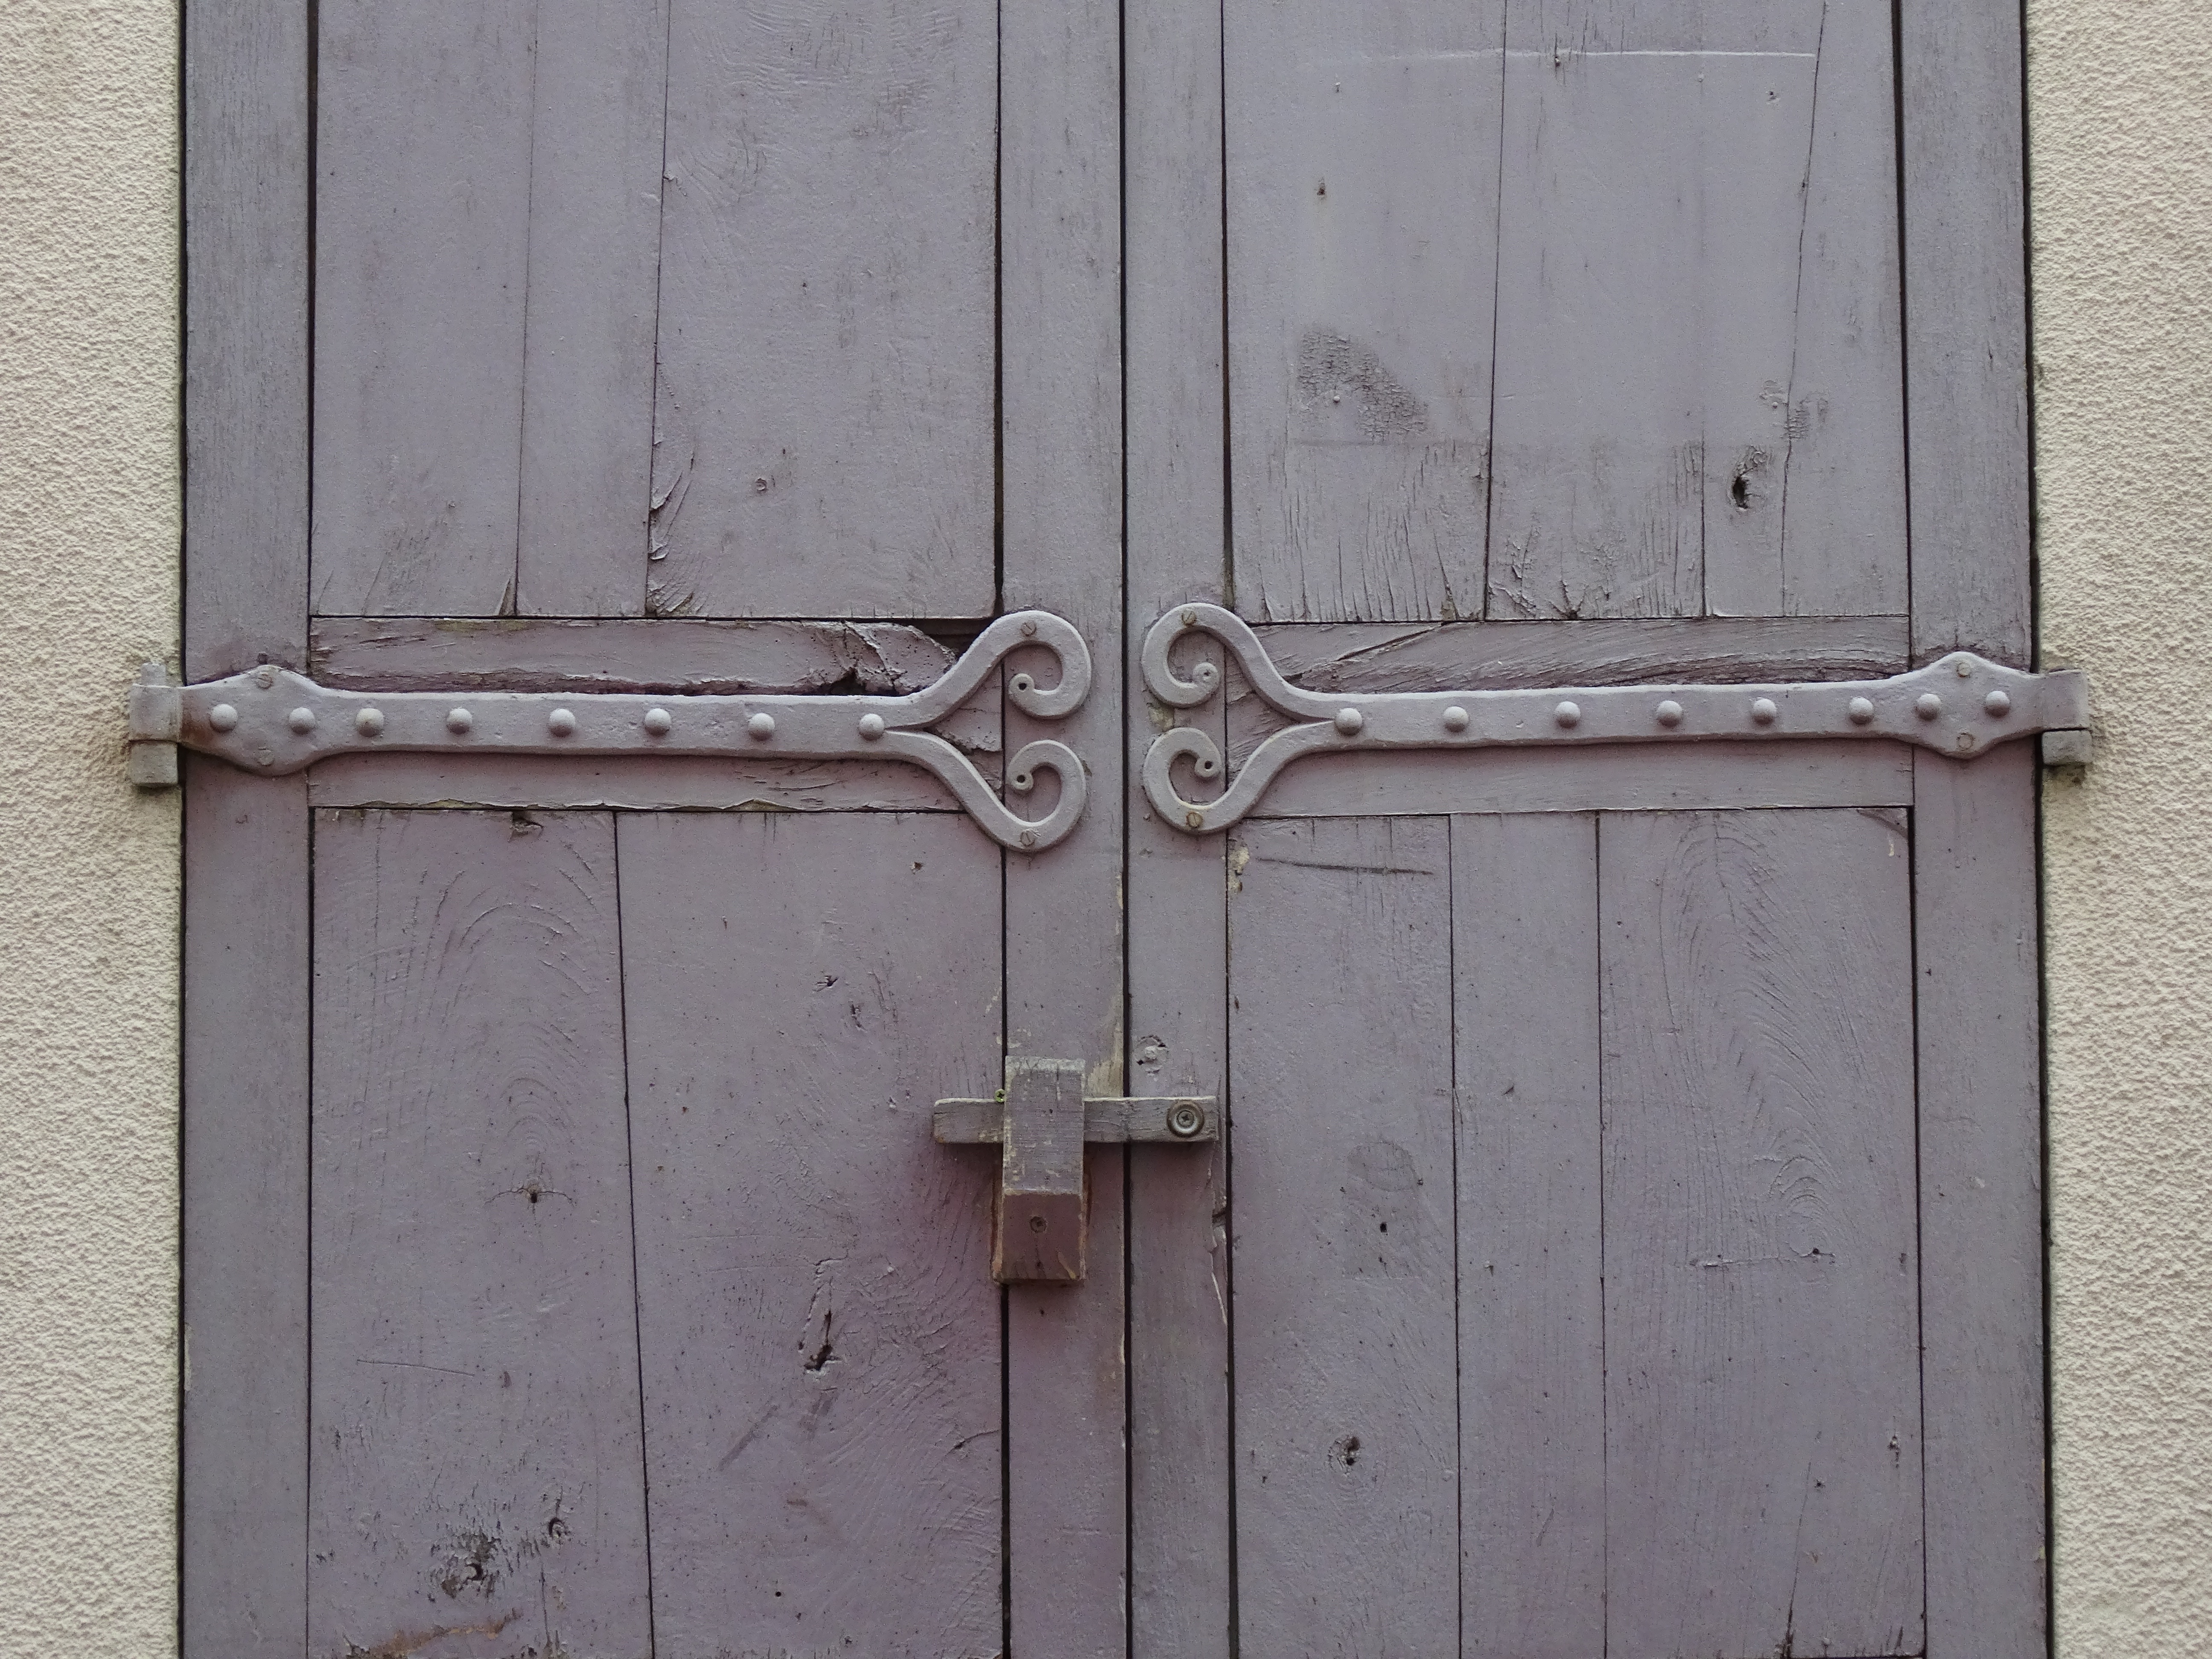
wood, window, wall, heart, facade, furniture, door, wrought iron, old door hinge door